Wojciech Oczko

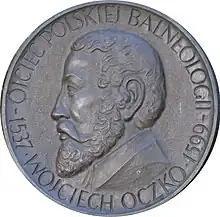
Commemorative plaque in Iwonicz-Zdrój depicting Wojciech Oczko

Wojciech Oczko (1537, Warsaw – 26 December 1599 Lublin), also known as Ocellus, was a Polish philosopher, doctor, Royal Secretary and court physician to kings Sigismund II Augustus, Stephen Báthory, and Sigismund III Vasa. One of the founders of Polish medicine, he was a medical writer who studied syphilis and hot springs.